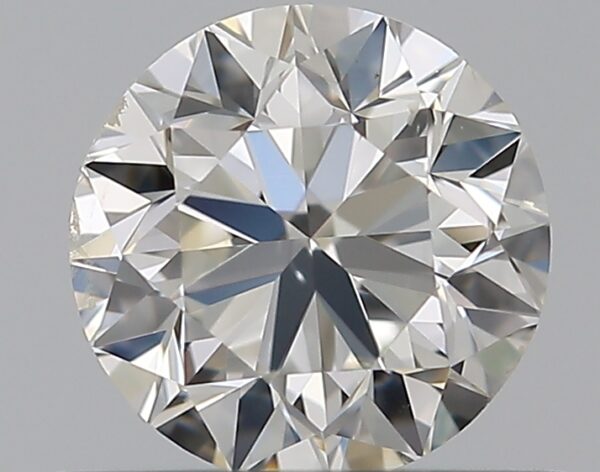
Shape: round
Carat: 0.5
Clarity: SI1
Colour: H
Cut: VG
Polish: EX
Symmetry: VG
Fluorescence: F
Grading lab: GIA
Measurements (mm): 4.91 x 4.94 x 3.19